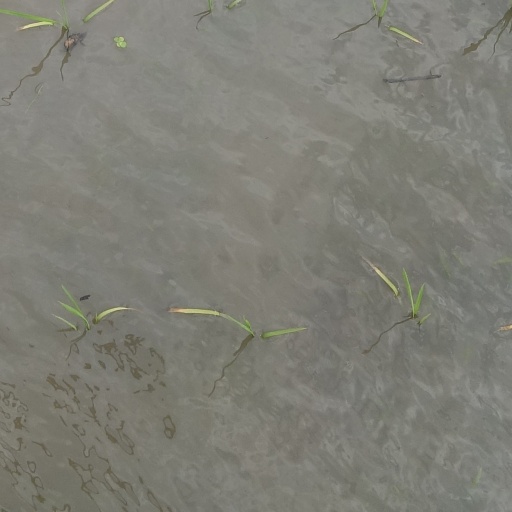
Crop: rice